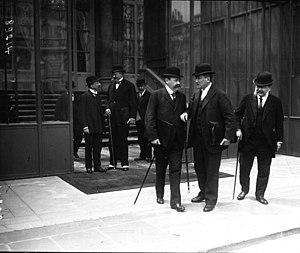
Lucien François Louis Dior est un industriel et homme politique français, né le 4 juillet 1867 à Granville et mort le 20 mai 1932 à Neuilly-sur-Seine.